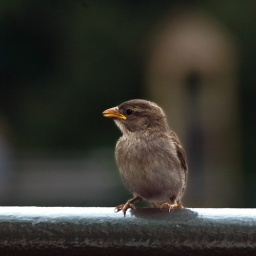
A bird on the rail of the sea lion pool of the Lincoln Park Zoo in Chicago, Illinois. DSC_7109 mod crop